Jens Lauritzen House

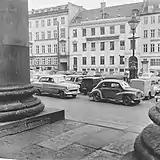
The building in 1954.

The property was home to 15 residents at the 1906 census. Sophie Græbe, a widow, resided on the ground floor with her son Walter Aoerhoff, one maid and her late husband's relative Elsa Aoerhoff. Anton Stelling, owner of the Stelling paint company, resided on the first floor with his wife Emma Stelling and two maids. Oscar Wanscher. chief surgeon at Frederick's Hospital, resided on the second floor with his wife Johanne Margrethe Wanscher, their two children (aged 16 and 24) and three maids.